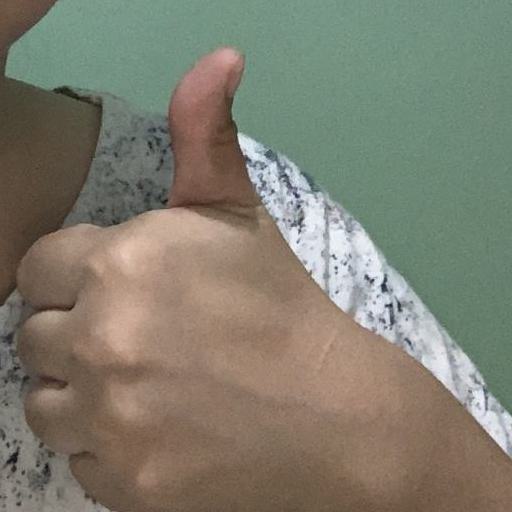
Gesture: like